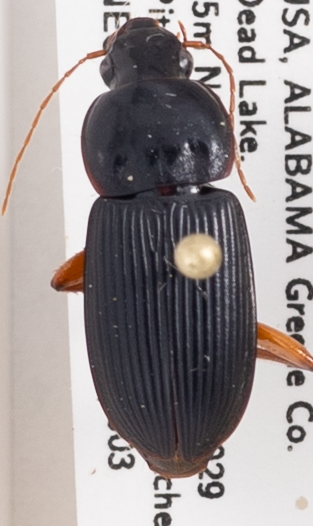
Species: Harpalus vagans
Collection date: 2019-06-03
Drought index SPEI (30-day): -0.646
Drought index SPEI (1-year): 0.782
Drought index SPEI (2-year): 1.28